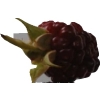
Label: images